Administration Building (Texas Tech University)

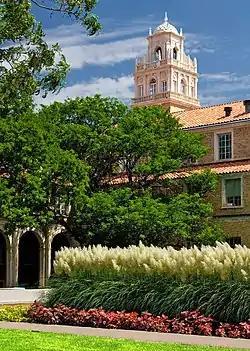
The Administration Building on the Texas Tech University campus

The Administration Building is a structure on the campus of Texas Tech University in Lubbock, Texas. It was one of the original buildings on the campus, and is modeled after the Universidad de Alcala de Henares in Alcalá de Henares, Spain. The Admin building has three floors and a basement and includes twin bell towers, double wings, and a courtyard. Some of the offices housed in the building include the Chancellor's Office, President's Office and Board of Regents Office.